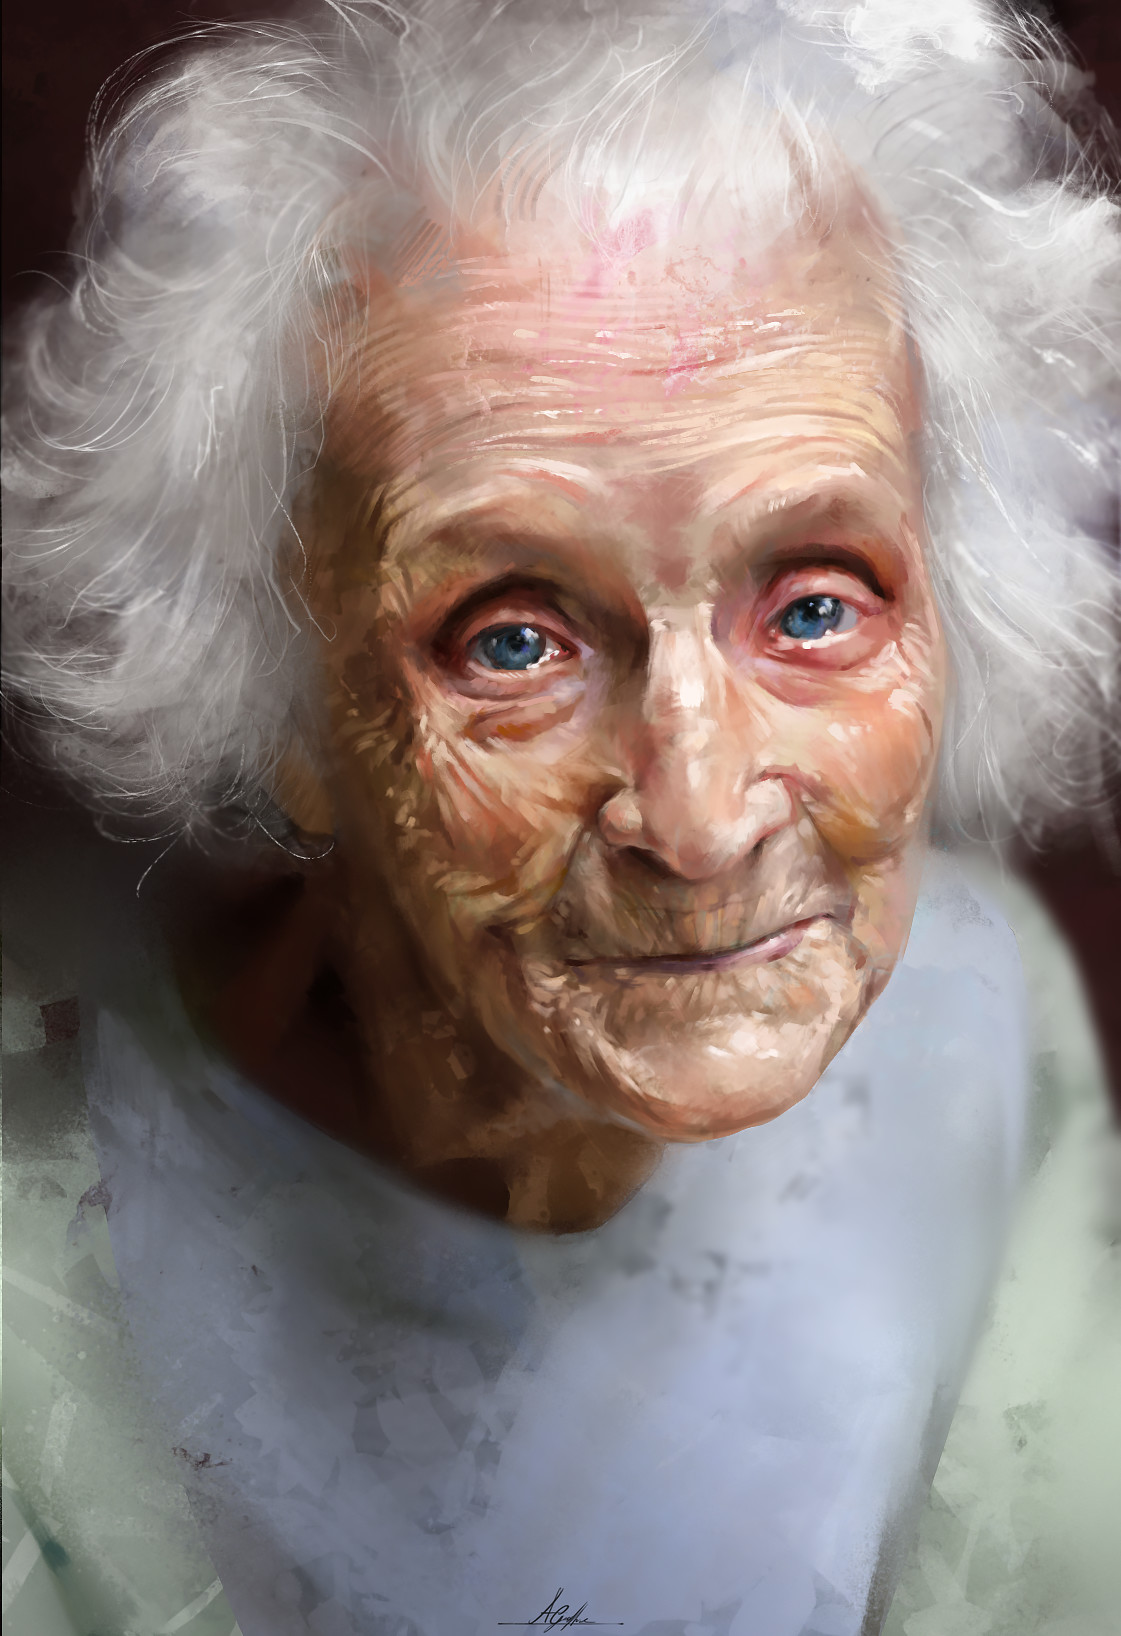
Gender: women